Yoshitaka Shindō

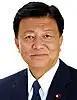
Official portrait, 2023

is a Japanese politician of the Liberal Democratic Party, a member of the House of Representatives in the Diet (national legislature) for Saitama Prefecture 2nd District.